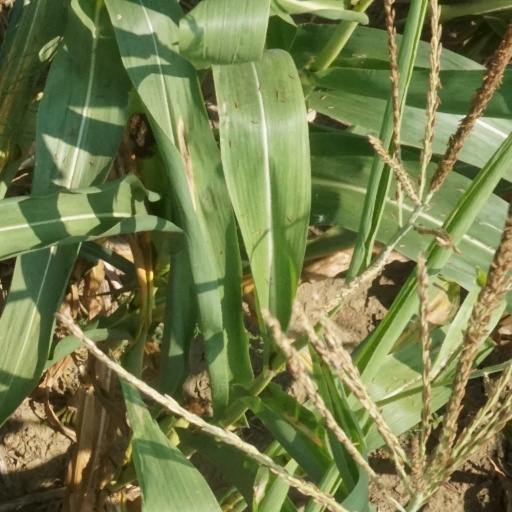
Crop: maize; corn